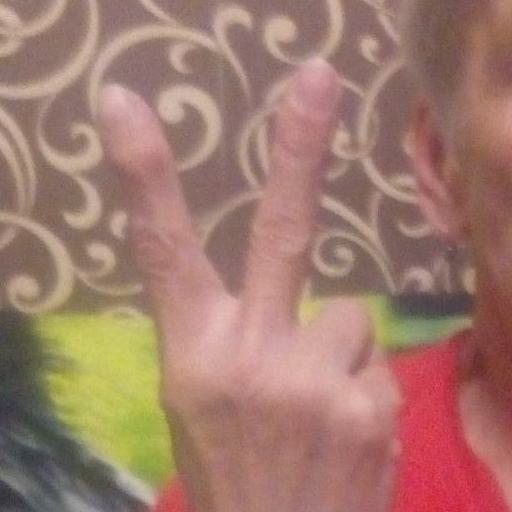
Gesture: peace_inverted